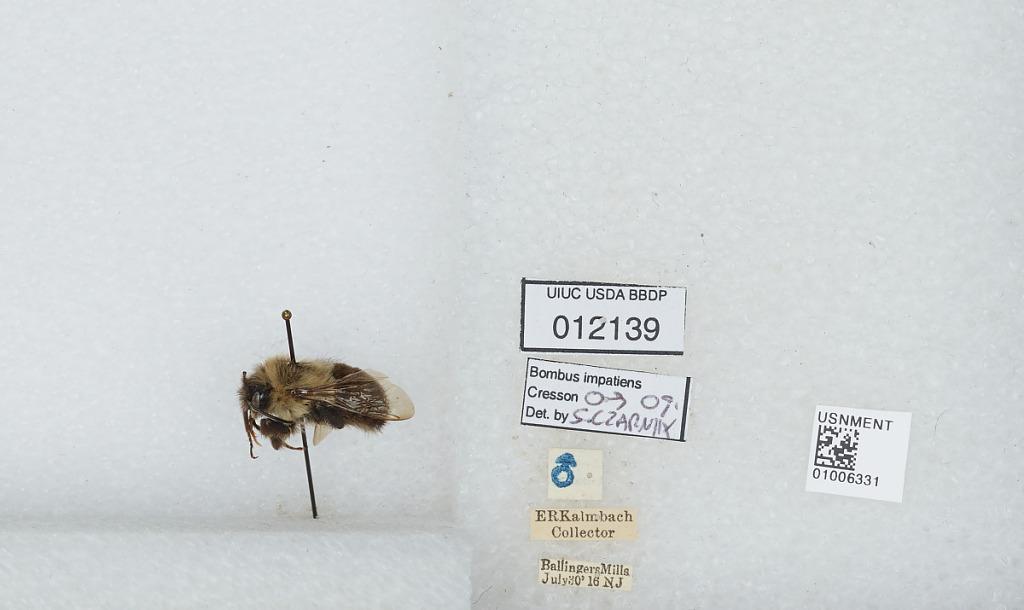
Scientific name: Bombus (Pyrobombus) impatiens Cresson
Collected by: E. Kalmbach
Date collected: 1916-7-30
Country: United States
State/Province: New Jersey
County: Salem
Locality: Ballingers Mill
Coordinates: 39.5783, -75.27
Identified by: Czarnik, S.